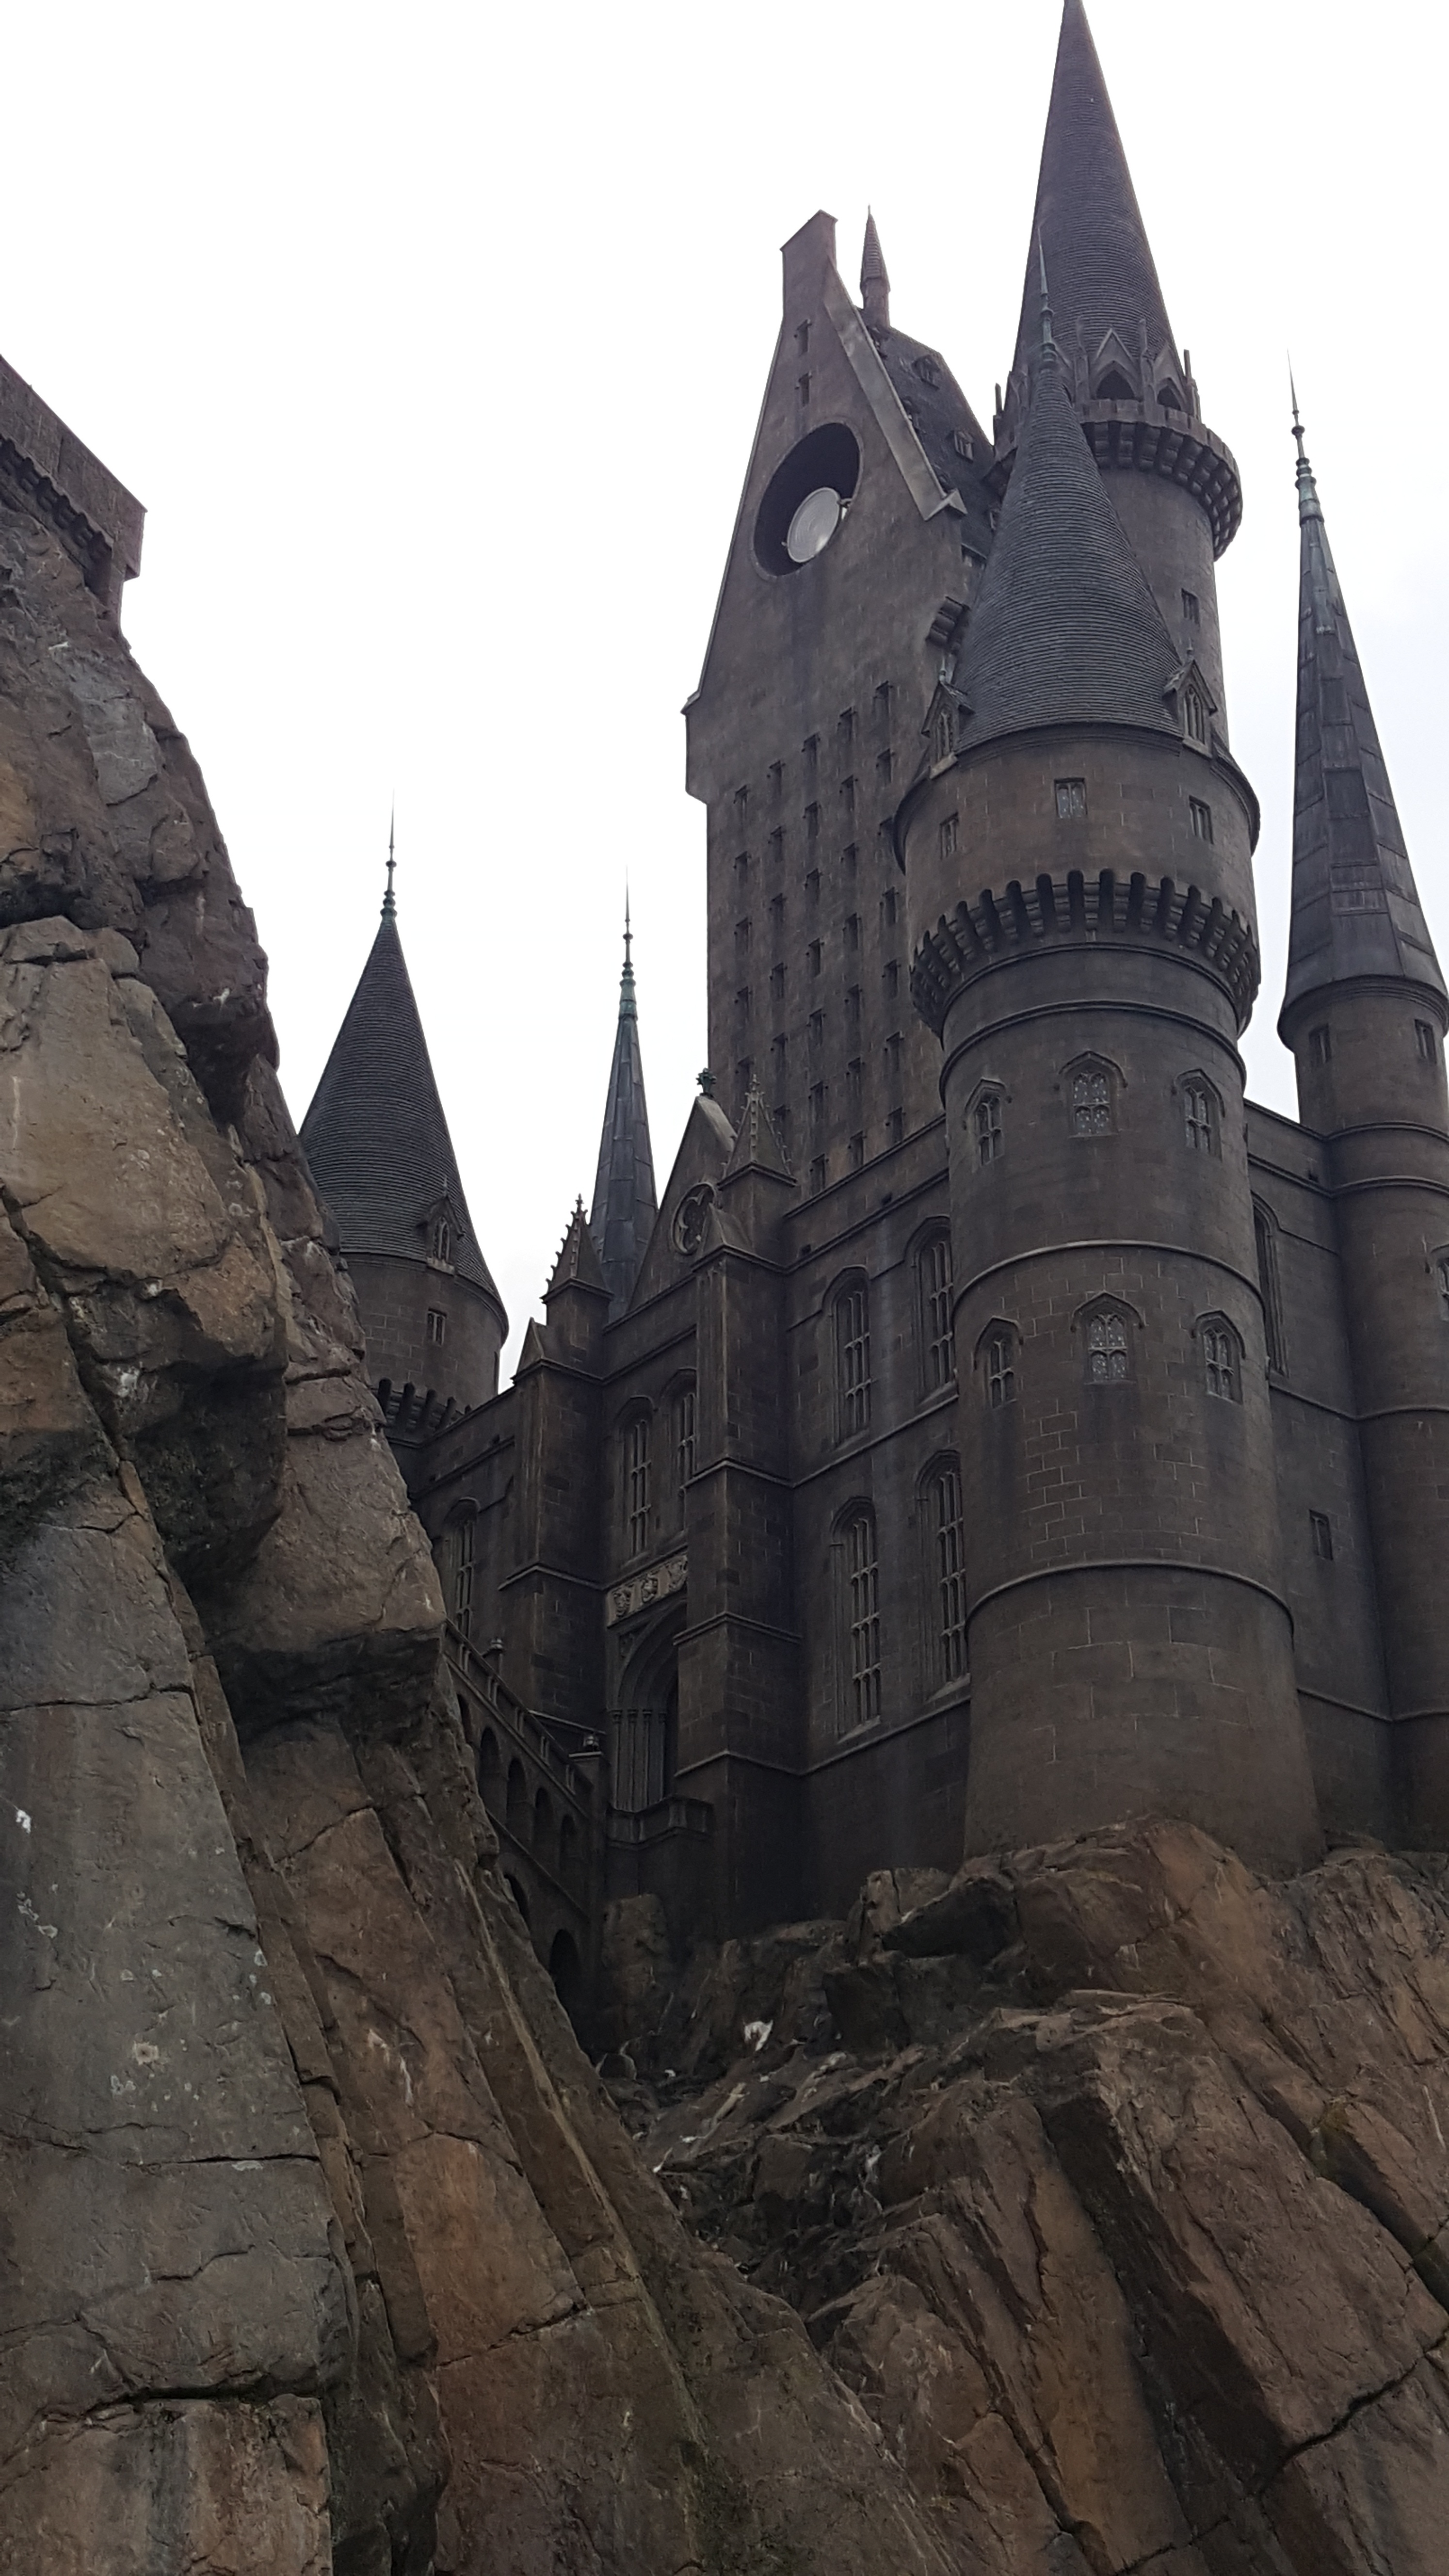
building, chateau, tower, castle, harry potter, spire, monastery, hogwarts, historic site